Grabowiec, Zamość County

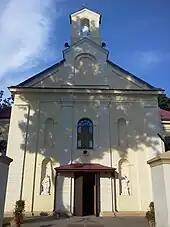
Saint Nicholas church

During the joint German-Soviet invasion of Poland, which started World War II, on September 25, 1939, the Soviets carried out a massacre of wounded Polish prisoners-of-war in Grabowiec. That event has been called the "Little Katyn". Tadeusz Piotrowski mentions the death of 12 Polish Army officers in this context.